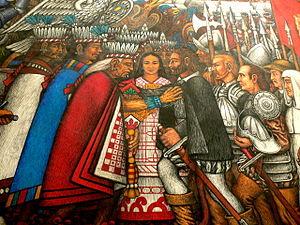
La Malinche, appelée à l'origine Malinalli puis Malintzin et finalement Doña Marina, était une femme amérindienne, originaire d'une ethnie nahua du Golfe du Mexique et devenue esclave d'un cacique maya du Tabasco. Offerte en avril 1519 à des conquistadors espagnols, elle devint la maîtresse de leur chef, Hernán Cortés, avec qui elle eut un fils, et assuma auprès de lui un rôle déterminant dans la conquête espagnole du Mexique en tant qu’interprète, conseillère et intermédiaire. De nos jours, au Mexique, La Malinche est une figure très vivace qui représente différents aspects contradictoires : elle est à la fois le symbole de la trahison, la victime consentante et la mère symbolique du peuple mexicain moderne.